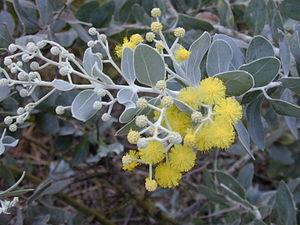
L'Acacia podalyriifolia est un arbre du genre Acacia et de la famille des Mimosaceae. C'est un arbuste vivace à croissance rapide largement cultivé. Il est originaire d'Australie et de Malaisie mais on le trouve en Afrique, en Asie, en Inde et en Amérique du Sud.